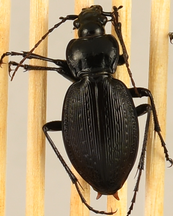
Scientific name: Carabus goryi
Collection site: Mountain Lake Biological Station NEON (MLBS), plot MLBS_009